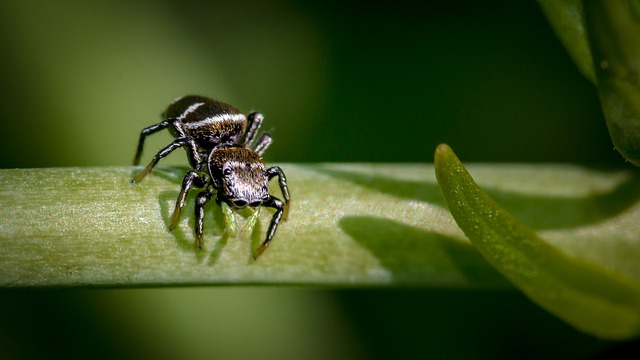
Label: ragno